Rita Ora

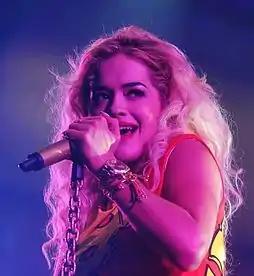
Ora at Future Music Festival Asia, September 2013

Throughout 2011, Ora released covers and videos about working on her debut album on YouTube. The videos caught the attention of DJ Fresh, who at that time was looking for a female vocalist for his song, "Hot Right Now". She was featured on the single that was released on 12 February 2012, debuting at number one on the UK Singles Chart. During February 2012, Ora was also the opening act at UK concerts on Drake's Club Paradise Tour. The first UK single from her debut album, "R.I.P." (featuring Tinie Tempah), was released on 6 May 2012. Produced by Chase & Status, the song debuted at the top of the UK Singles Chart, becoming her first solo UK number one. On 12 August, "How We Do (Party)" was released as a single, and it reached number one in the UK and Ireland. It was Ora's second UK number one as a solo artist, and third overall in 2012.